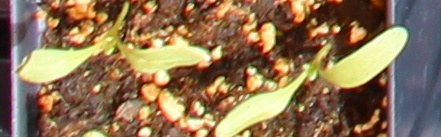
Label: Sugar beet